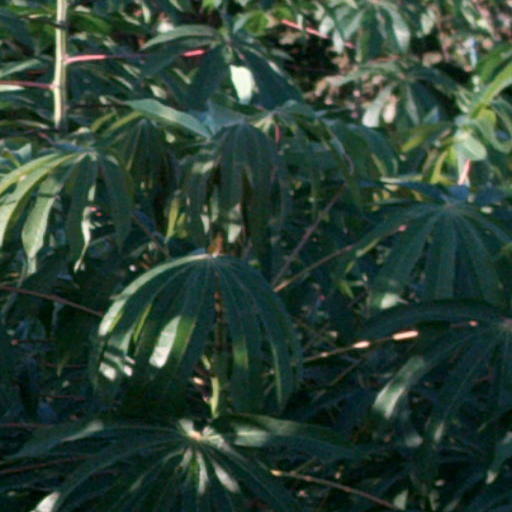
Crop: cassava